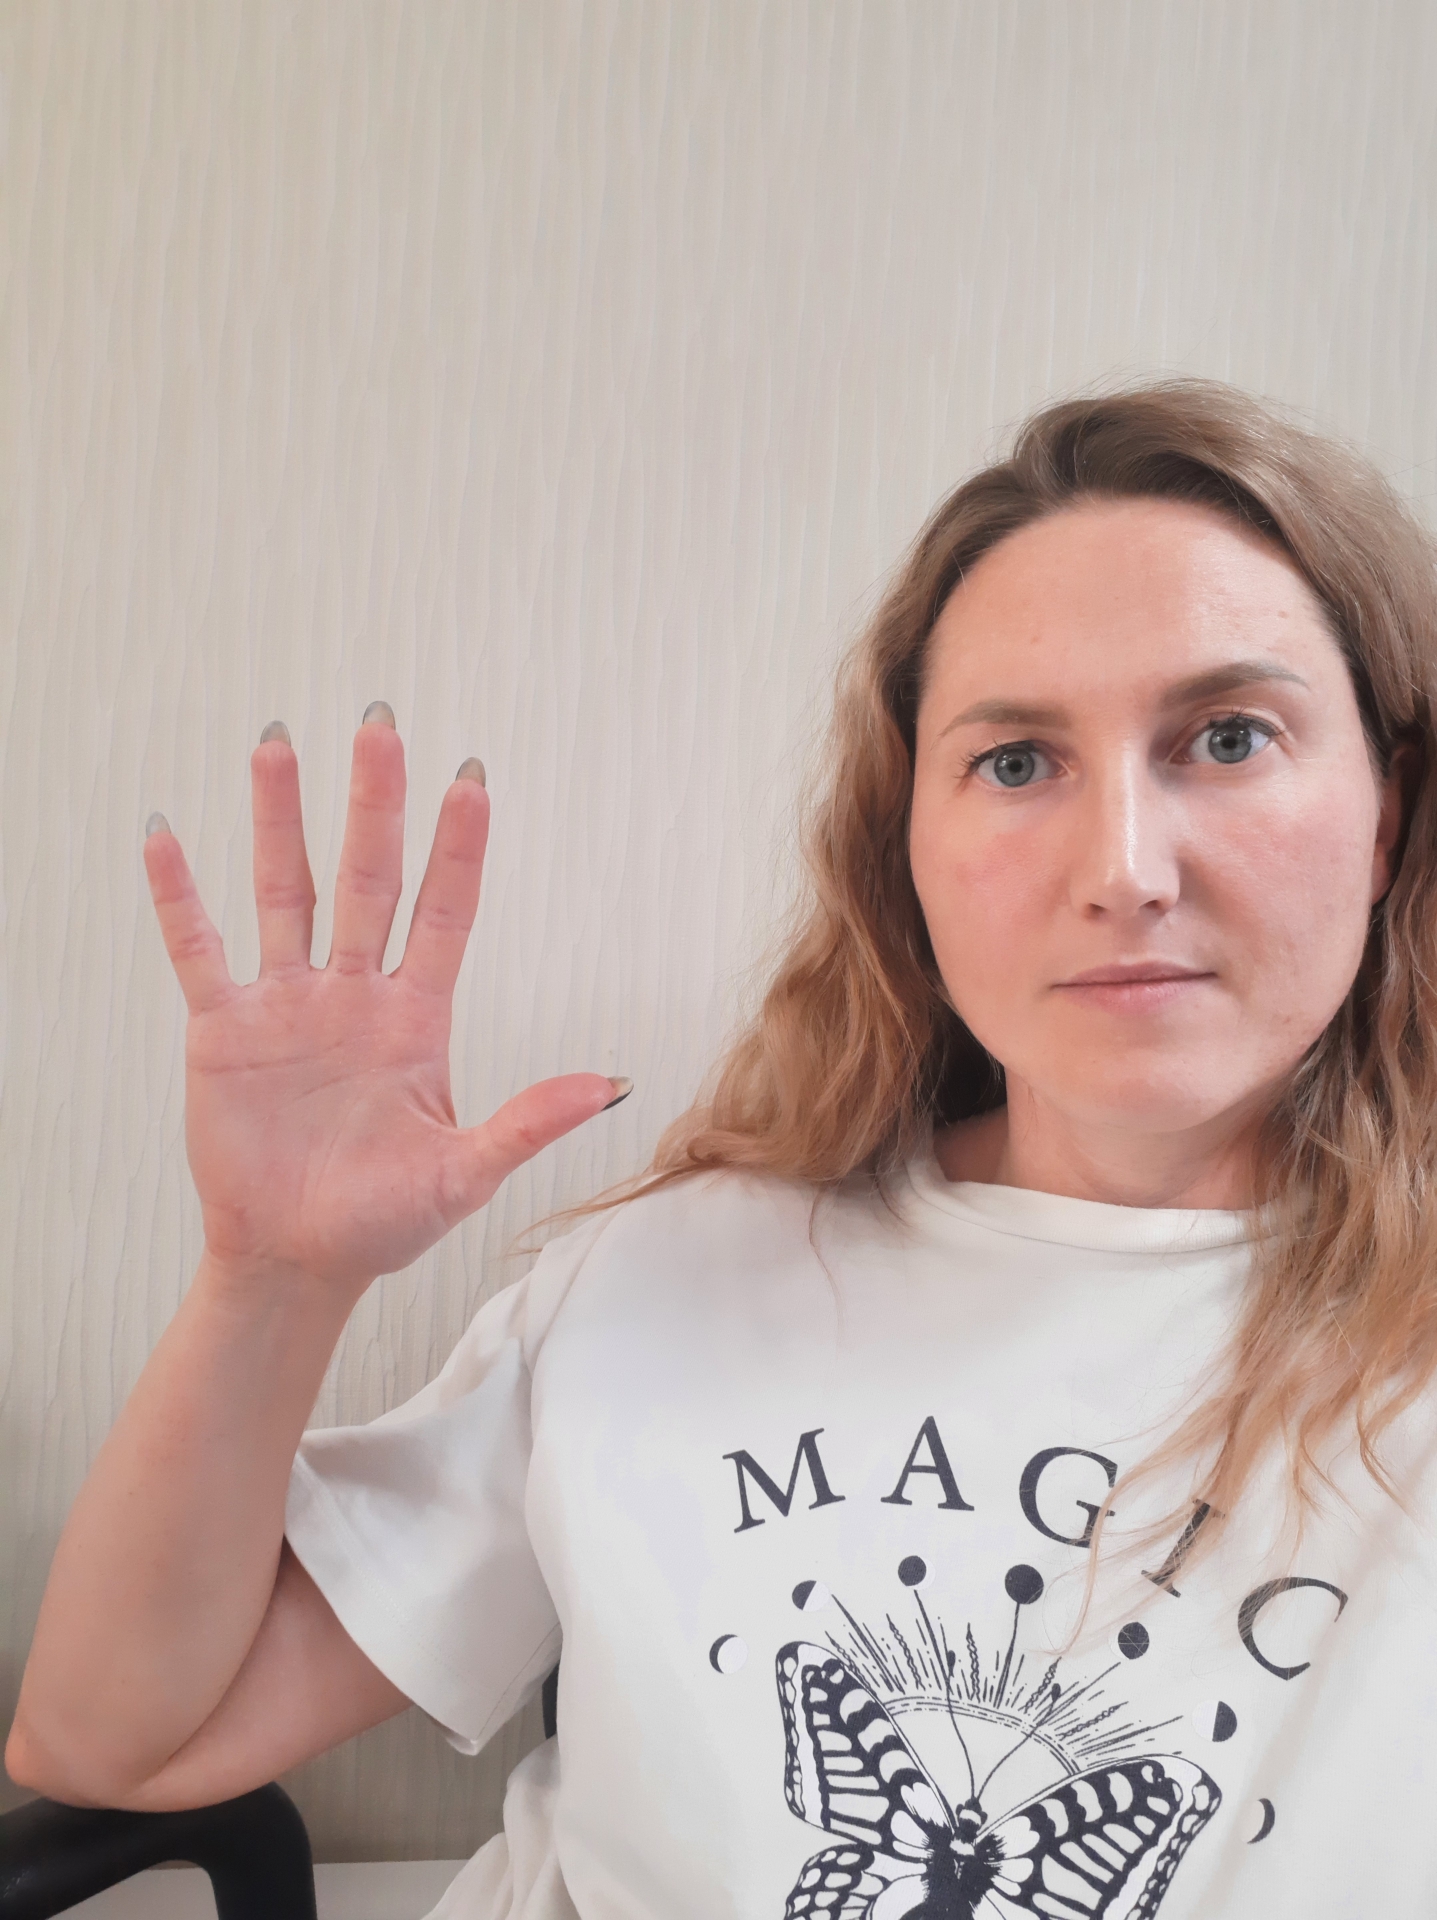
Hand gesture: palm